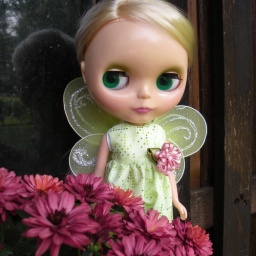
Look who I found in the flower box on my barn. hehehe